Education in the Ottoman Empire

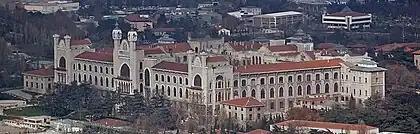
Haydarpaşa campus of Marmara University, originally the Imperial College of Medicine(Mekteb-i Tıbbiye-i Şahane), Istanbul.

In 1827, Sultan Mahmud II established the Imperial School of Medicine, a military medical school. In 1867 the Civilian Medical School began operation, and the two merged into a single medical school in 1909.